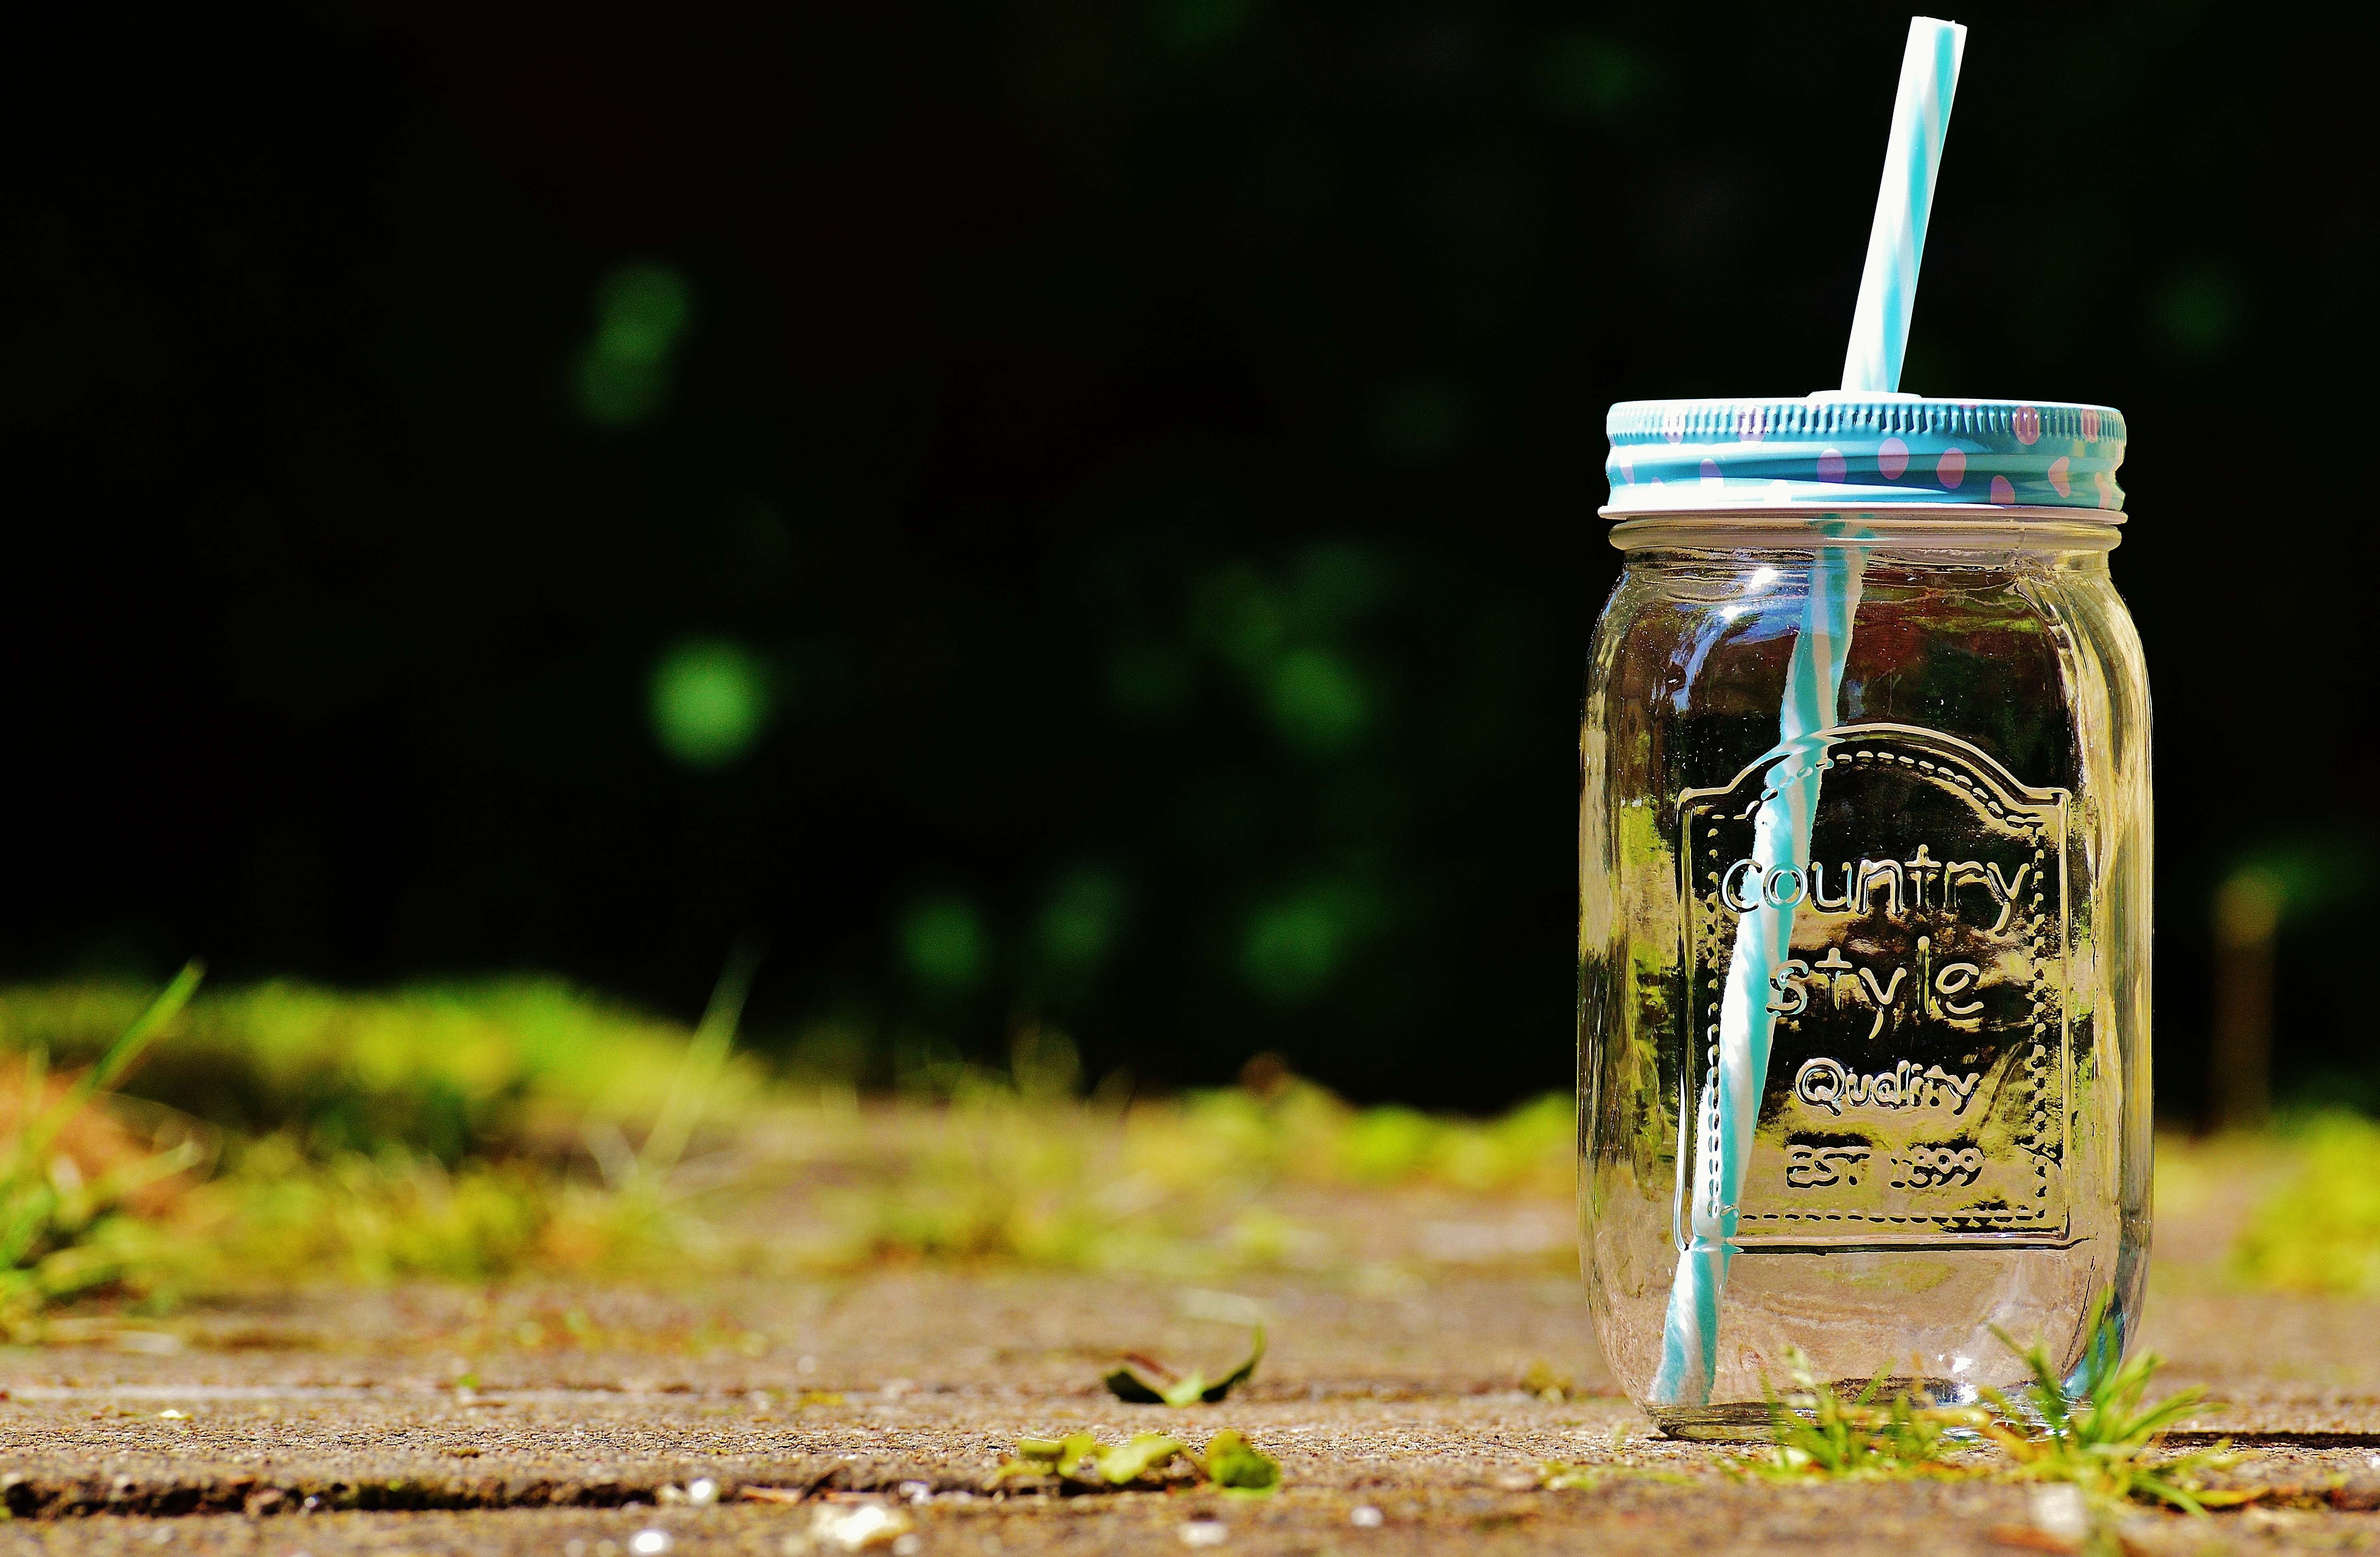
leaf, glass, green, color, soil, drink, bottle, font, lid, straw, benefit from, points, country style, summer feeling, trinkglas summer, distilled beverage